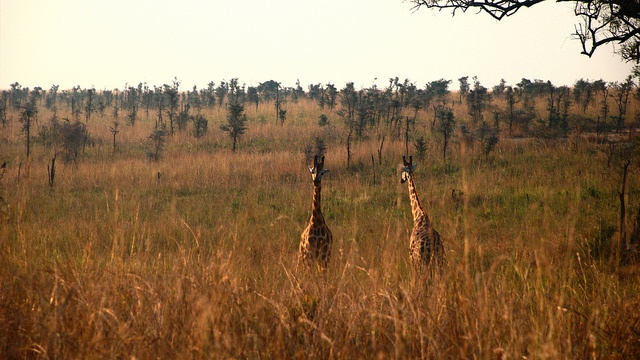
a couple of giraffes walk through some tall grass
a couple of giraffes are standing in a field
Two giraffes walk through the tall grass of the savannah.
Pair of giraffes standing in field of tall golden grasses.
Two giraffes are standing in the middle of a field.